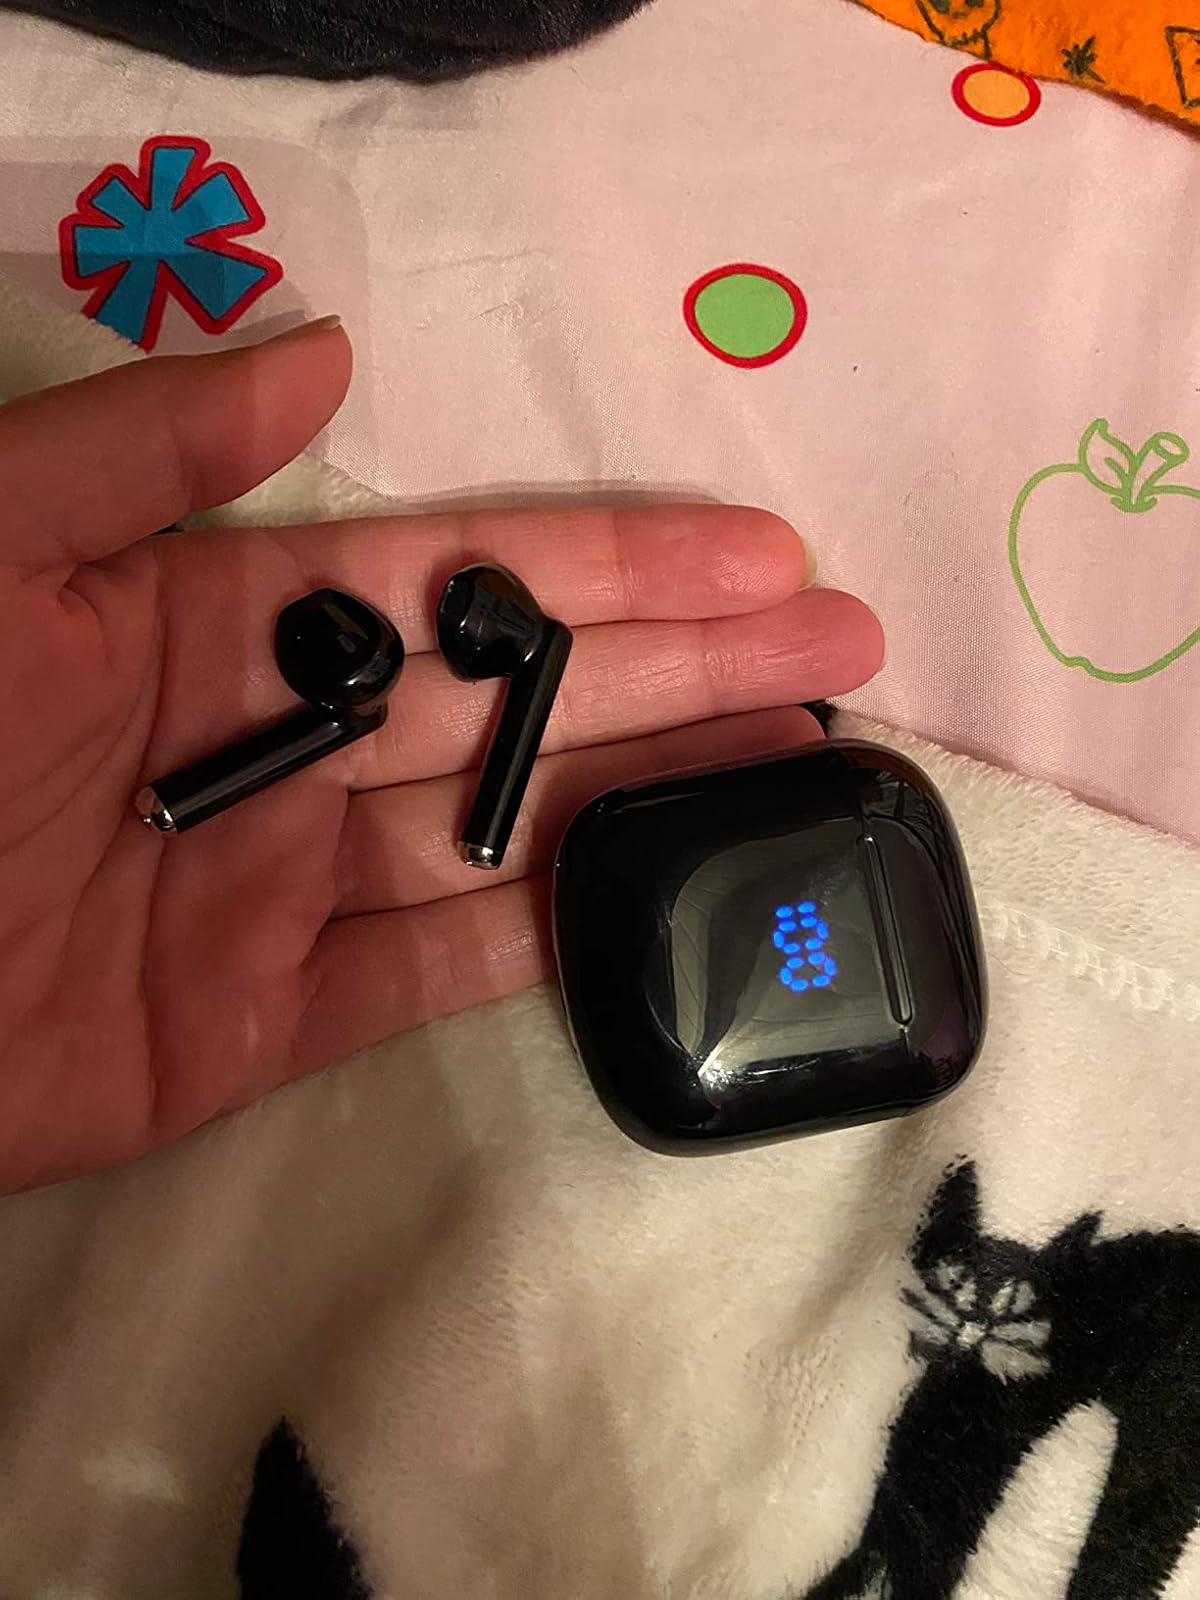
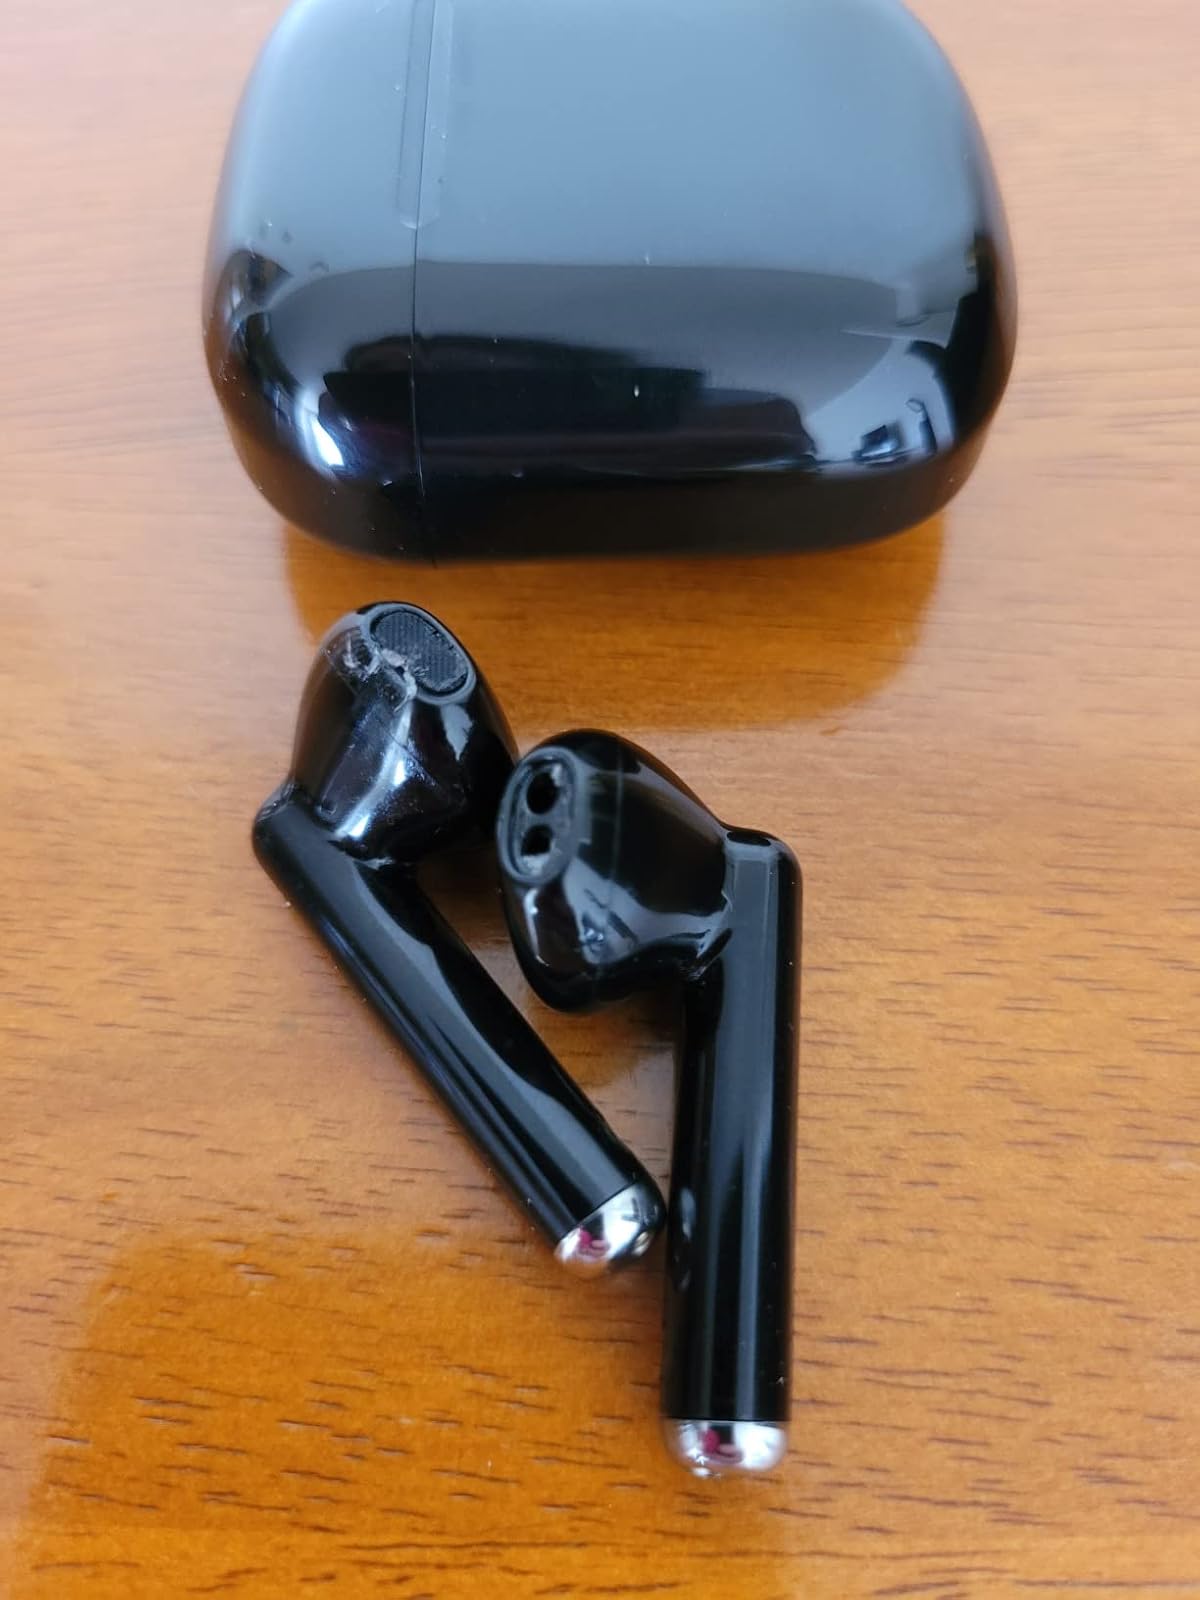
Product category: earbuds
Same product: yes